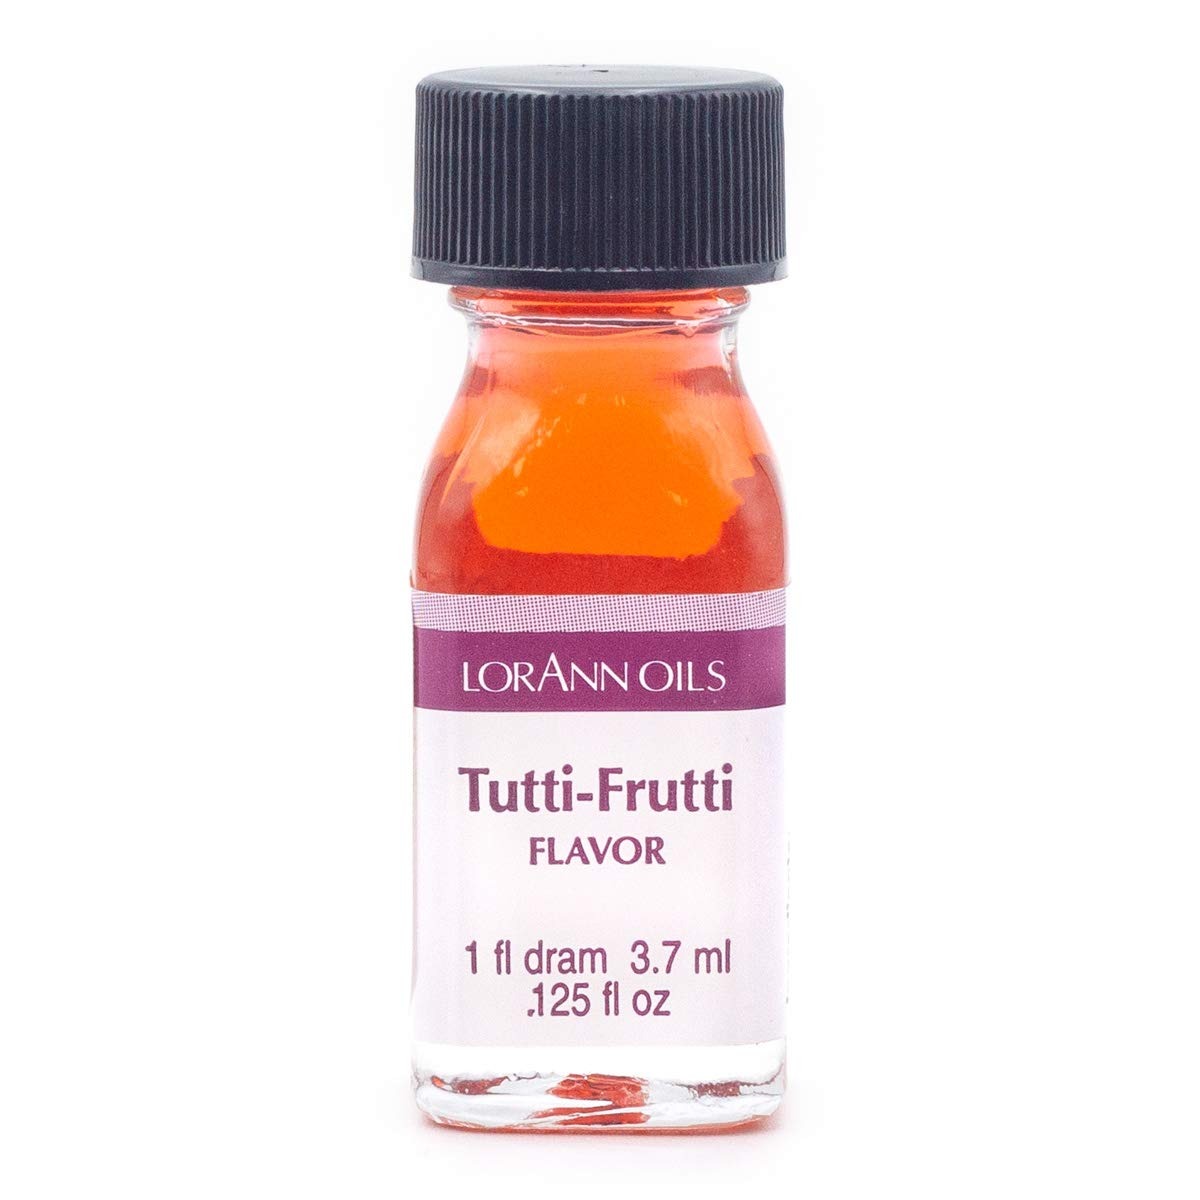
Item Name: LorAnn Tutti Frutti SS Flavor, 1 dram bottle (.0125 fl oz - 3.7ml - 1 teaspoon)
Bullet Point 1: This fun and whimsical flavor has party written all over it. Tutti Frutti Flavoring will take you back to the days of cruisin' the strip and snapping your gum.
Bullet Point 2: This fun and whimsical flavor has party written all over it. Tutti Frutti Flavoring will take you back to the days of cruisin' the strip and snapping your gum.
Bullet Point 3: A little goes a long way! LorAnn’s super strength flavors are three to four times the strength of typical baking extracts.
Bullet Point 4: A Dram is a small bottle that is the perfect size for 1 batch of homemade Hard Tack Candy (.125 fl oz approximately 1 teaspoon) Love the flavor and need a larger size? Most of the 100+ Super Strength flavors are availble in larger sizes. 1 ounce bottle contains approximately 6 teaspoons. -- 4 ounce bottle contains approximately 24 teaspoons -- 16 ounce and gallon are also available.
Bullet Point 5: Typical uses: hard candy, general candy making, cakes, cookies, frosting, ice cream and a wide variety of other baking and confectionery applications. Note: When substituting super strength flavors for extracts, use ¼ to ½ teaspoon for 1 teaspoon of extract.
Bullet Point 6: Kosher - Gluten Free - Made in USA
Product Description: Quality - LorAnn a Family Tradition Since 1962
Value: 1.0
Unit: Fl Oz

Price: 5